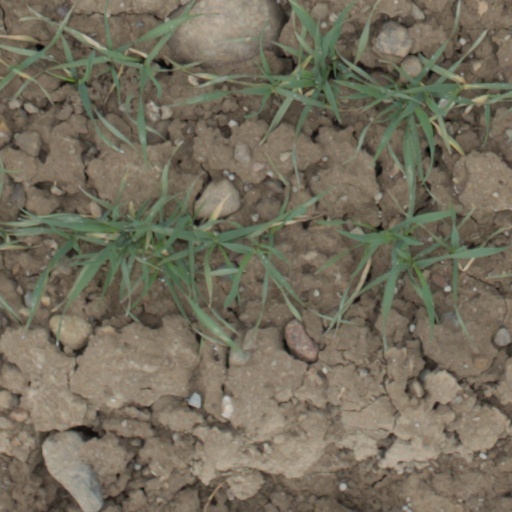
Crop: wheat